Bombon, Camarines Sur

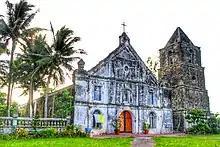
Our Lady of the Holy Rosary Parish Church

Like any other municipalities in the province, the town of Bombon also started as a mere barrio or "visita". It was dependent on the town of the ancient Quipayo for nearly 240 years, now a mere barangay of Calabanga town. It finally gained its independence during the arrival of the Americans on February 11, 1900. This taste of freedom was, however, momentary for after the establishment of the Civil Government occurred in the Philippines in the year 1903, Bombon was ceded to the municipality of Calabanga .